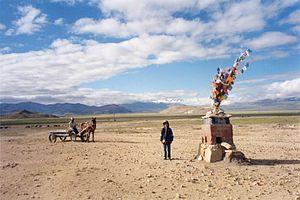
Tingri ou Dingri ou Dhingri, nom officiel en chinois, Gangga zhen est un bourg-canton située dans le Xian de Tingri, dans la région autonome du Tibet, à une altitude d'environ 4300 mètres. Sa population est de 523 habitants.